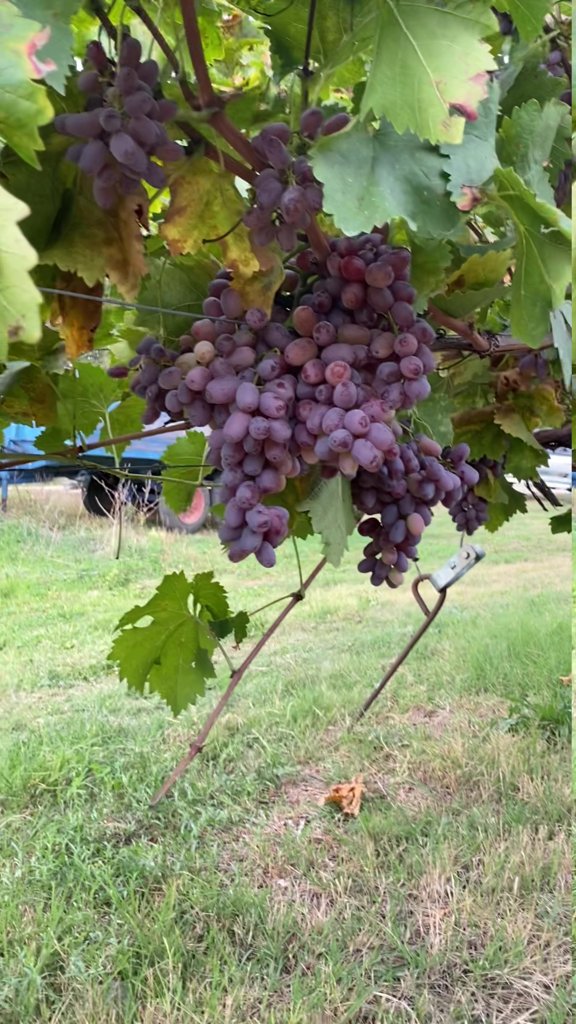
Berries visible: 227
Grape clusters: 6